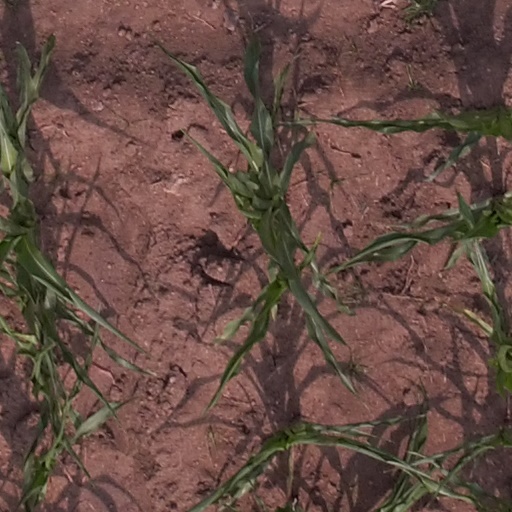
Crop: maize; corn